Gerda Höglund

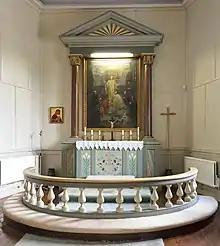
Höglund's altarpiece painting in Seskarö Church

Born in Stockholm on 12 March 1878, Gerda Höglund was the daughter of the wholesaler and politician and his wife Elin Clara Eugenia née Werner. She was the second of the family's three children. After attending Anna Sandström's girls' school, she trained in art at Kerstin Cardon's painting school and from 1900 to 1904 at the Académie Julian in Paris under Jean-Paul Laurens. Thereafter she made study trips to France, Germany, Italy and Great Britain.